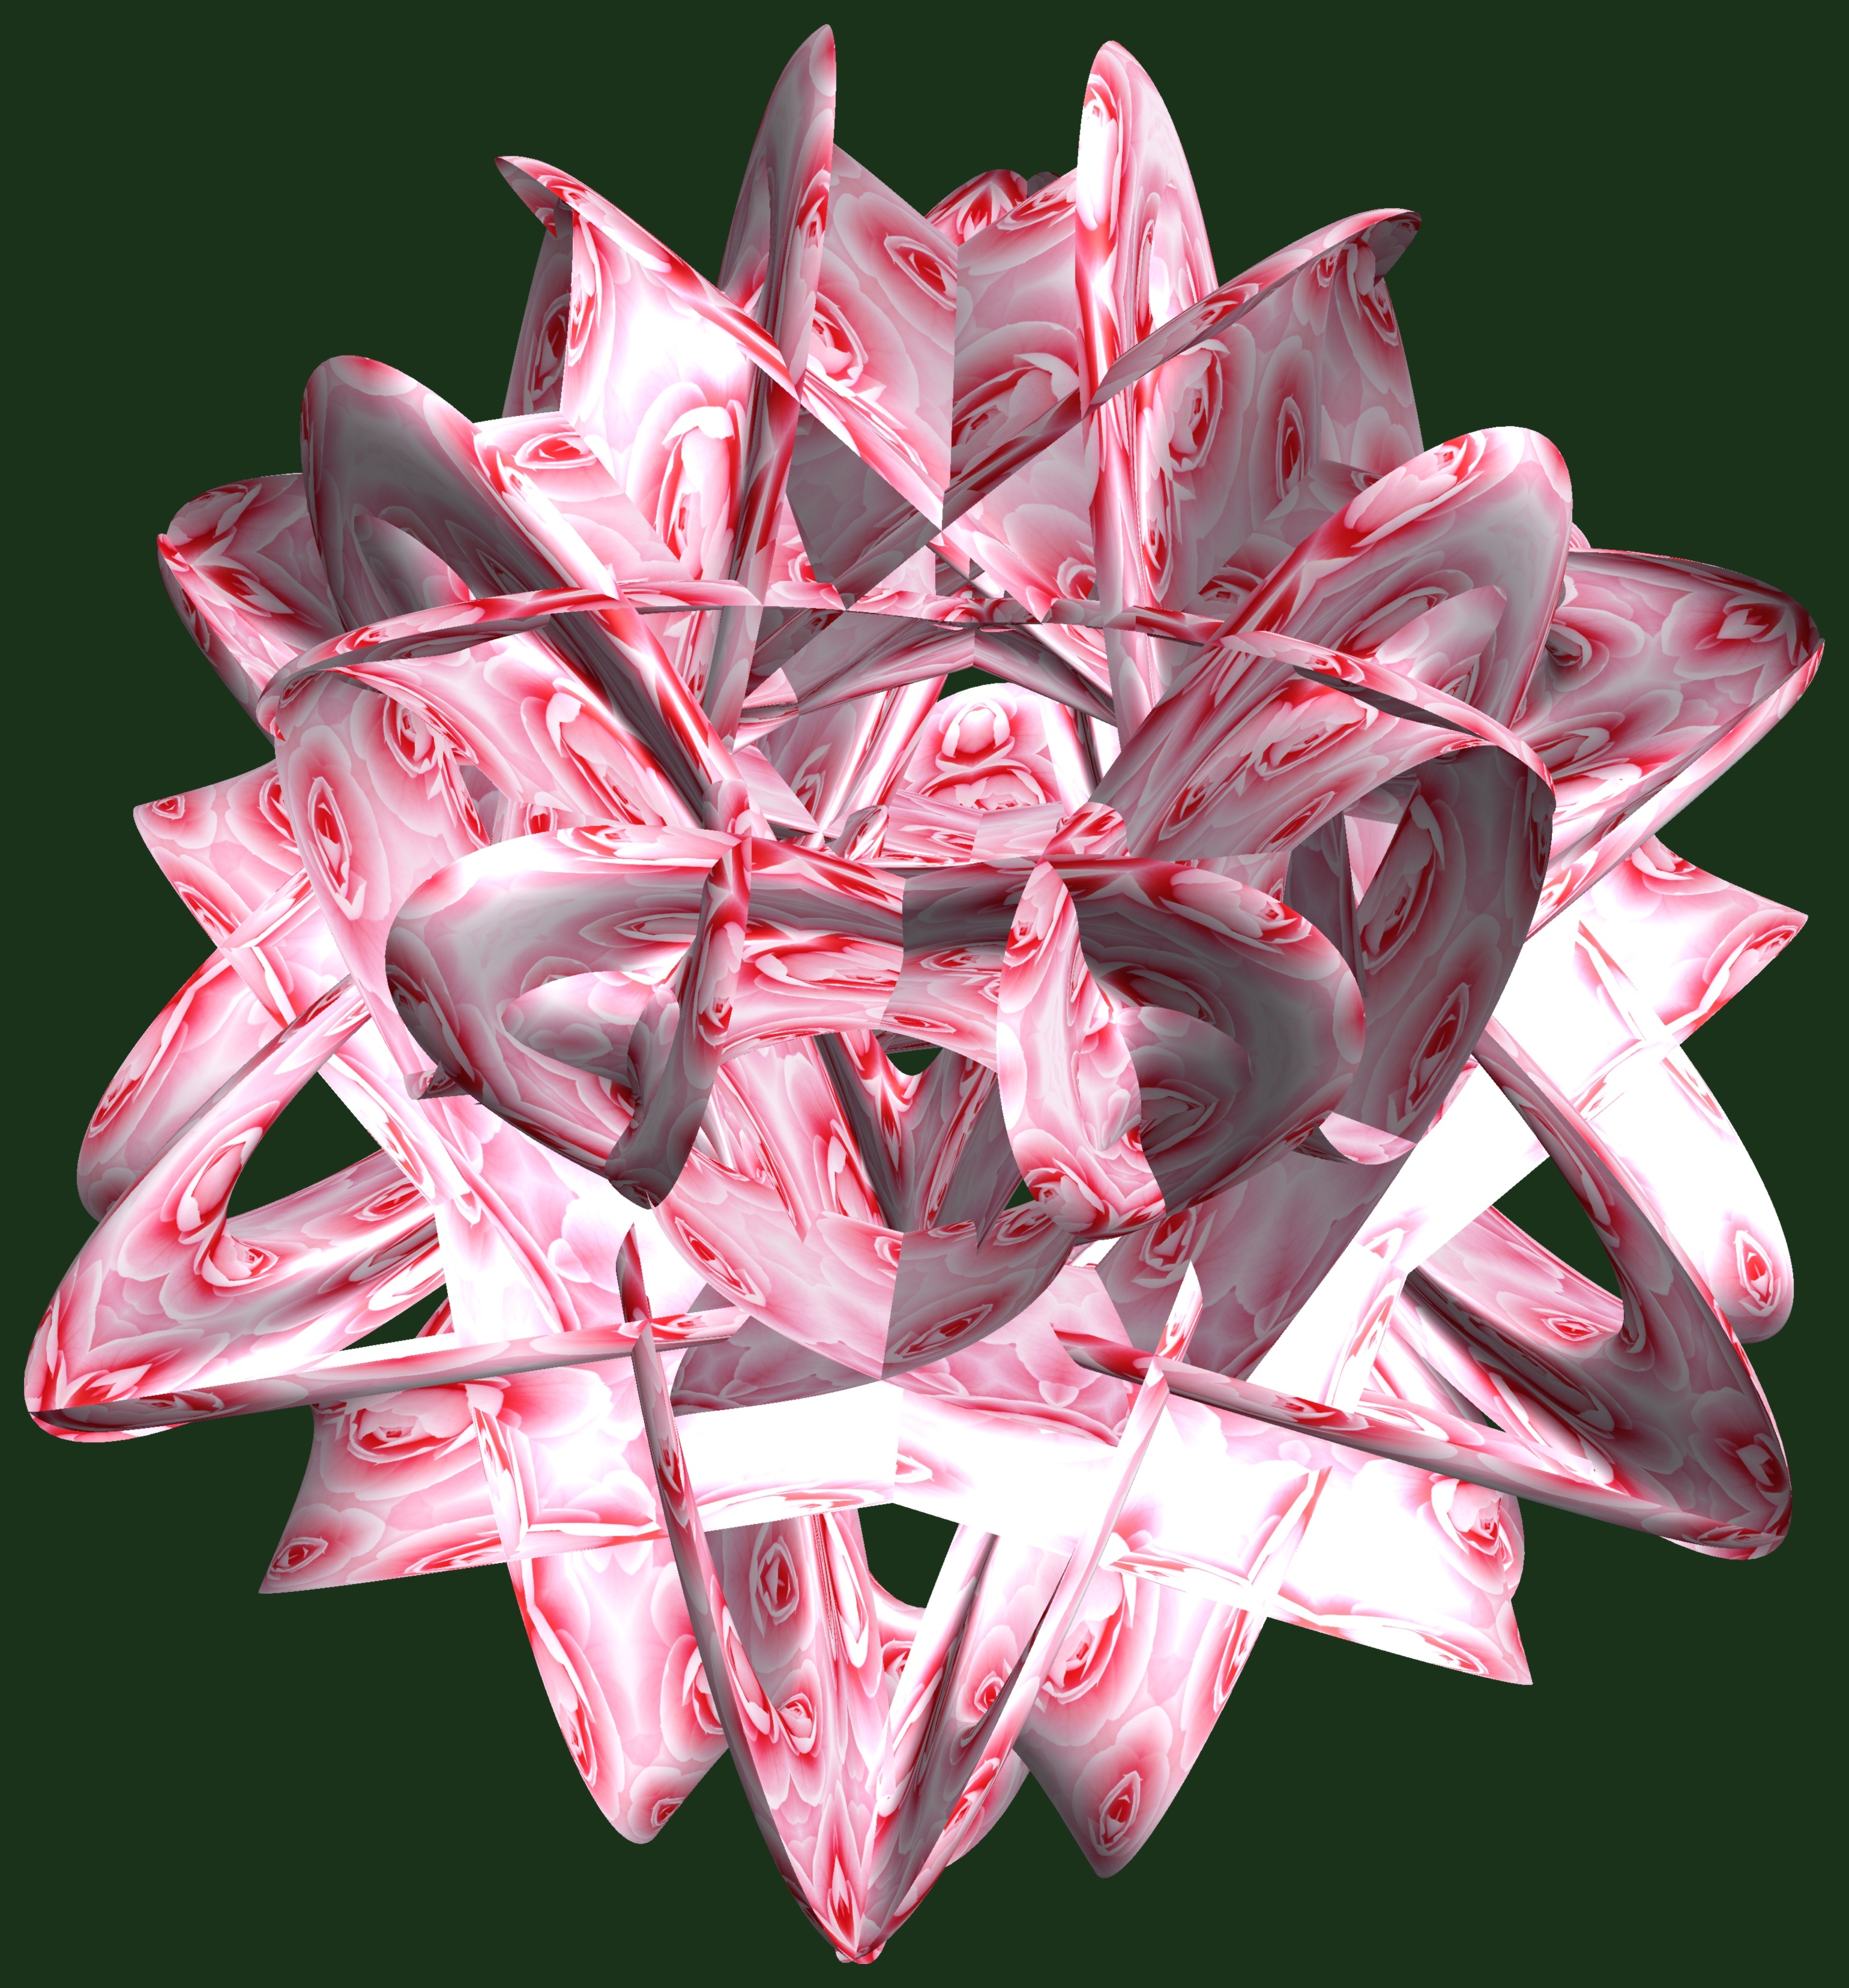
abstract, structure, plant, wheel, texture, leaf, flower, petal, pattern, geometry, pink, flora, sculpture, art, design, symmetry, 3d, graphic, shape, floristry, torus, mathematica, cg, parametricplot3d, code, program, algorithm, mapping, geometricsculpture, pentagram, macro photography, flowering plant, flower bouquet, cut flowers, land plant